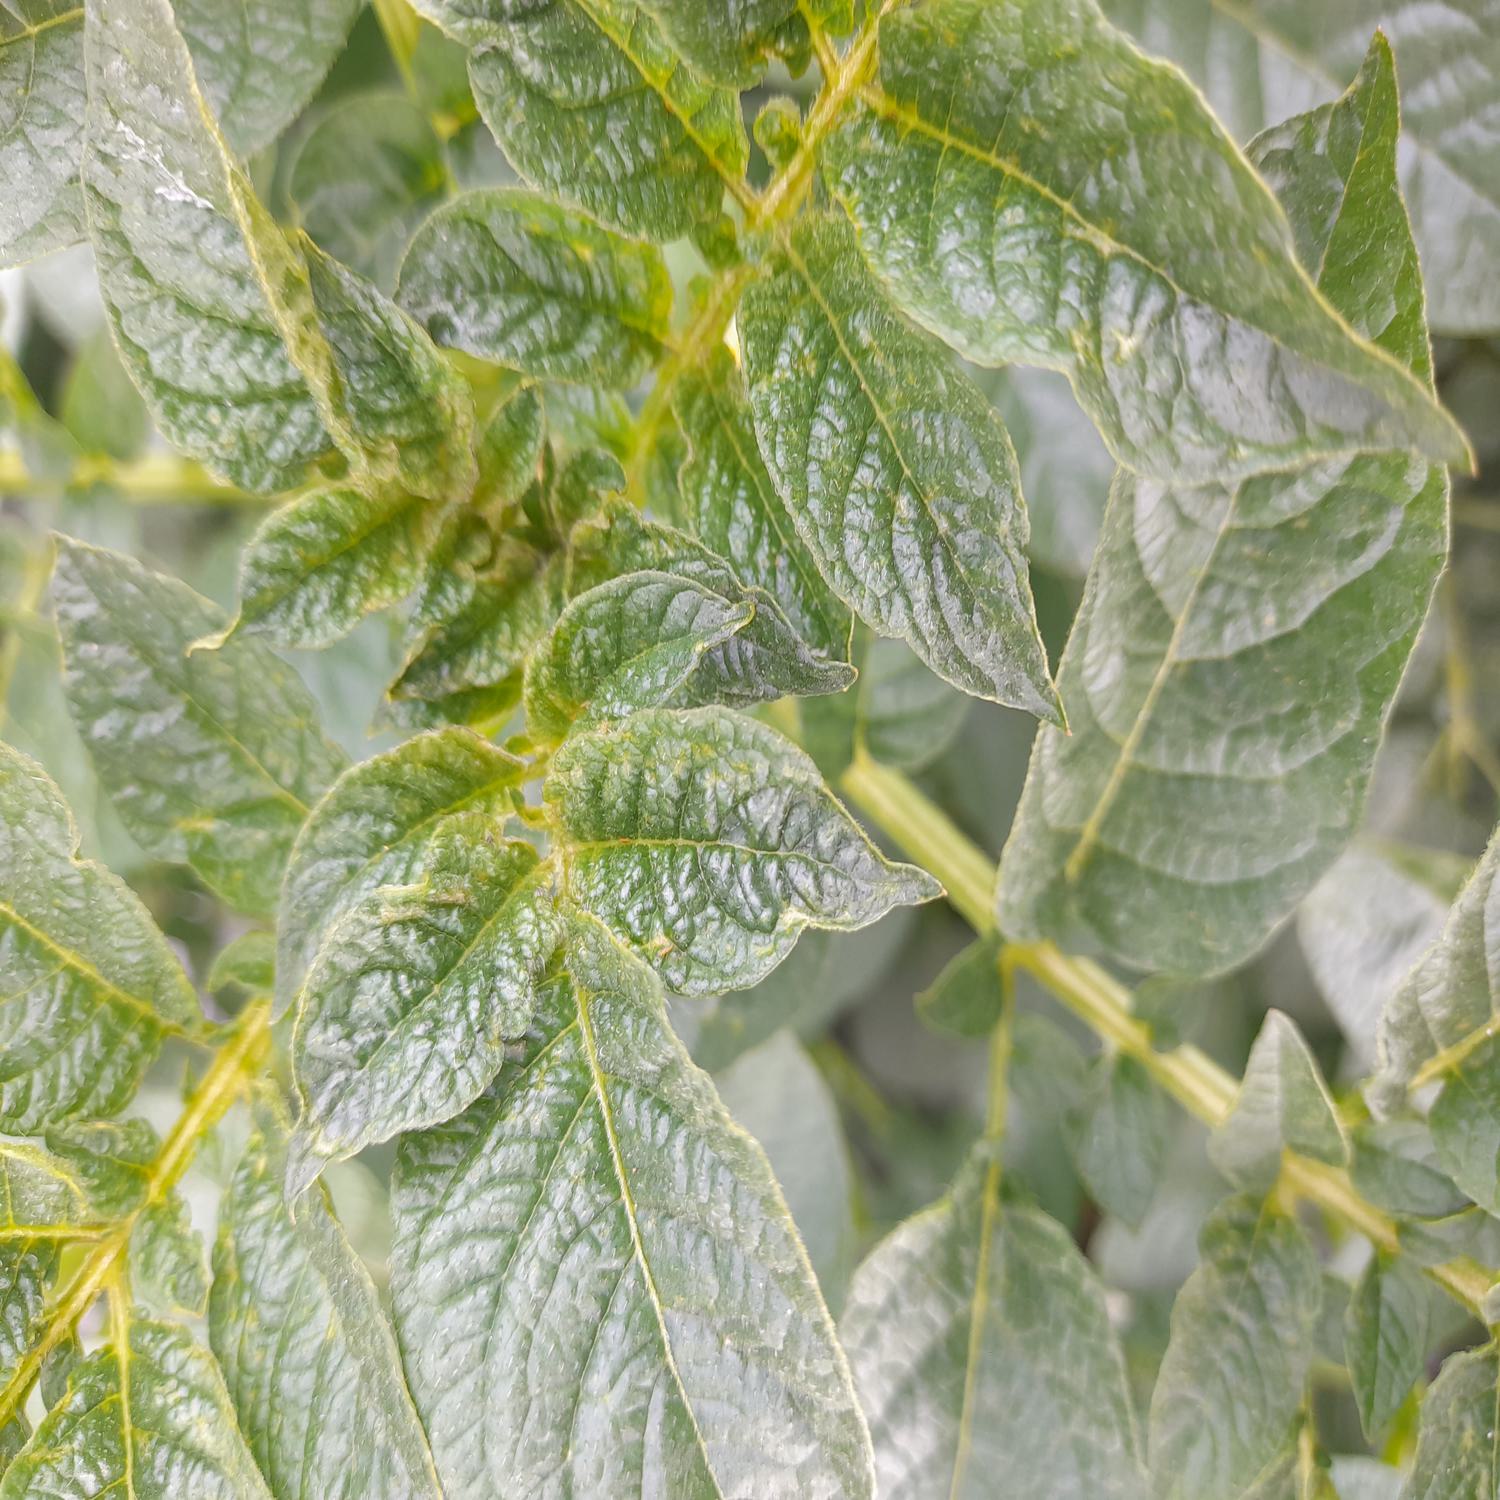
Label: Virus